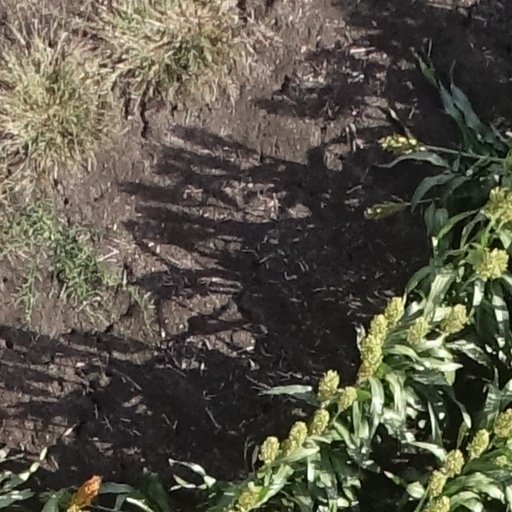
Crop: sorghum